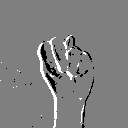
ASL letter: n